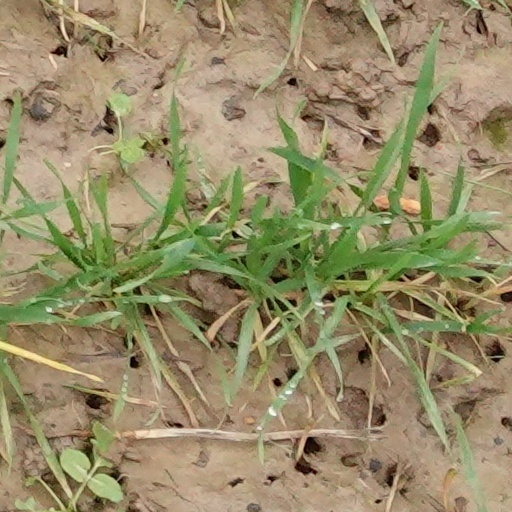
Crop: wheat